Bernas (newspaper)

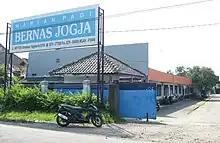
Former headquarters in Kasihan, Bantul Regency.

Bernas is an online-only newspaper, formerly a daily newspaper, based in Yogyakarta, Indonesia. It was one of the first newspapers founded after Indonesian independence.